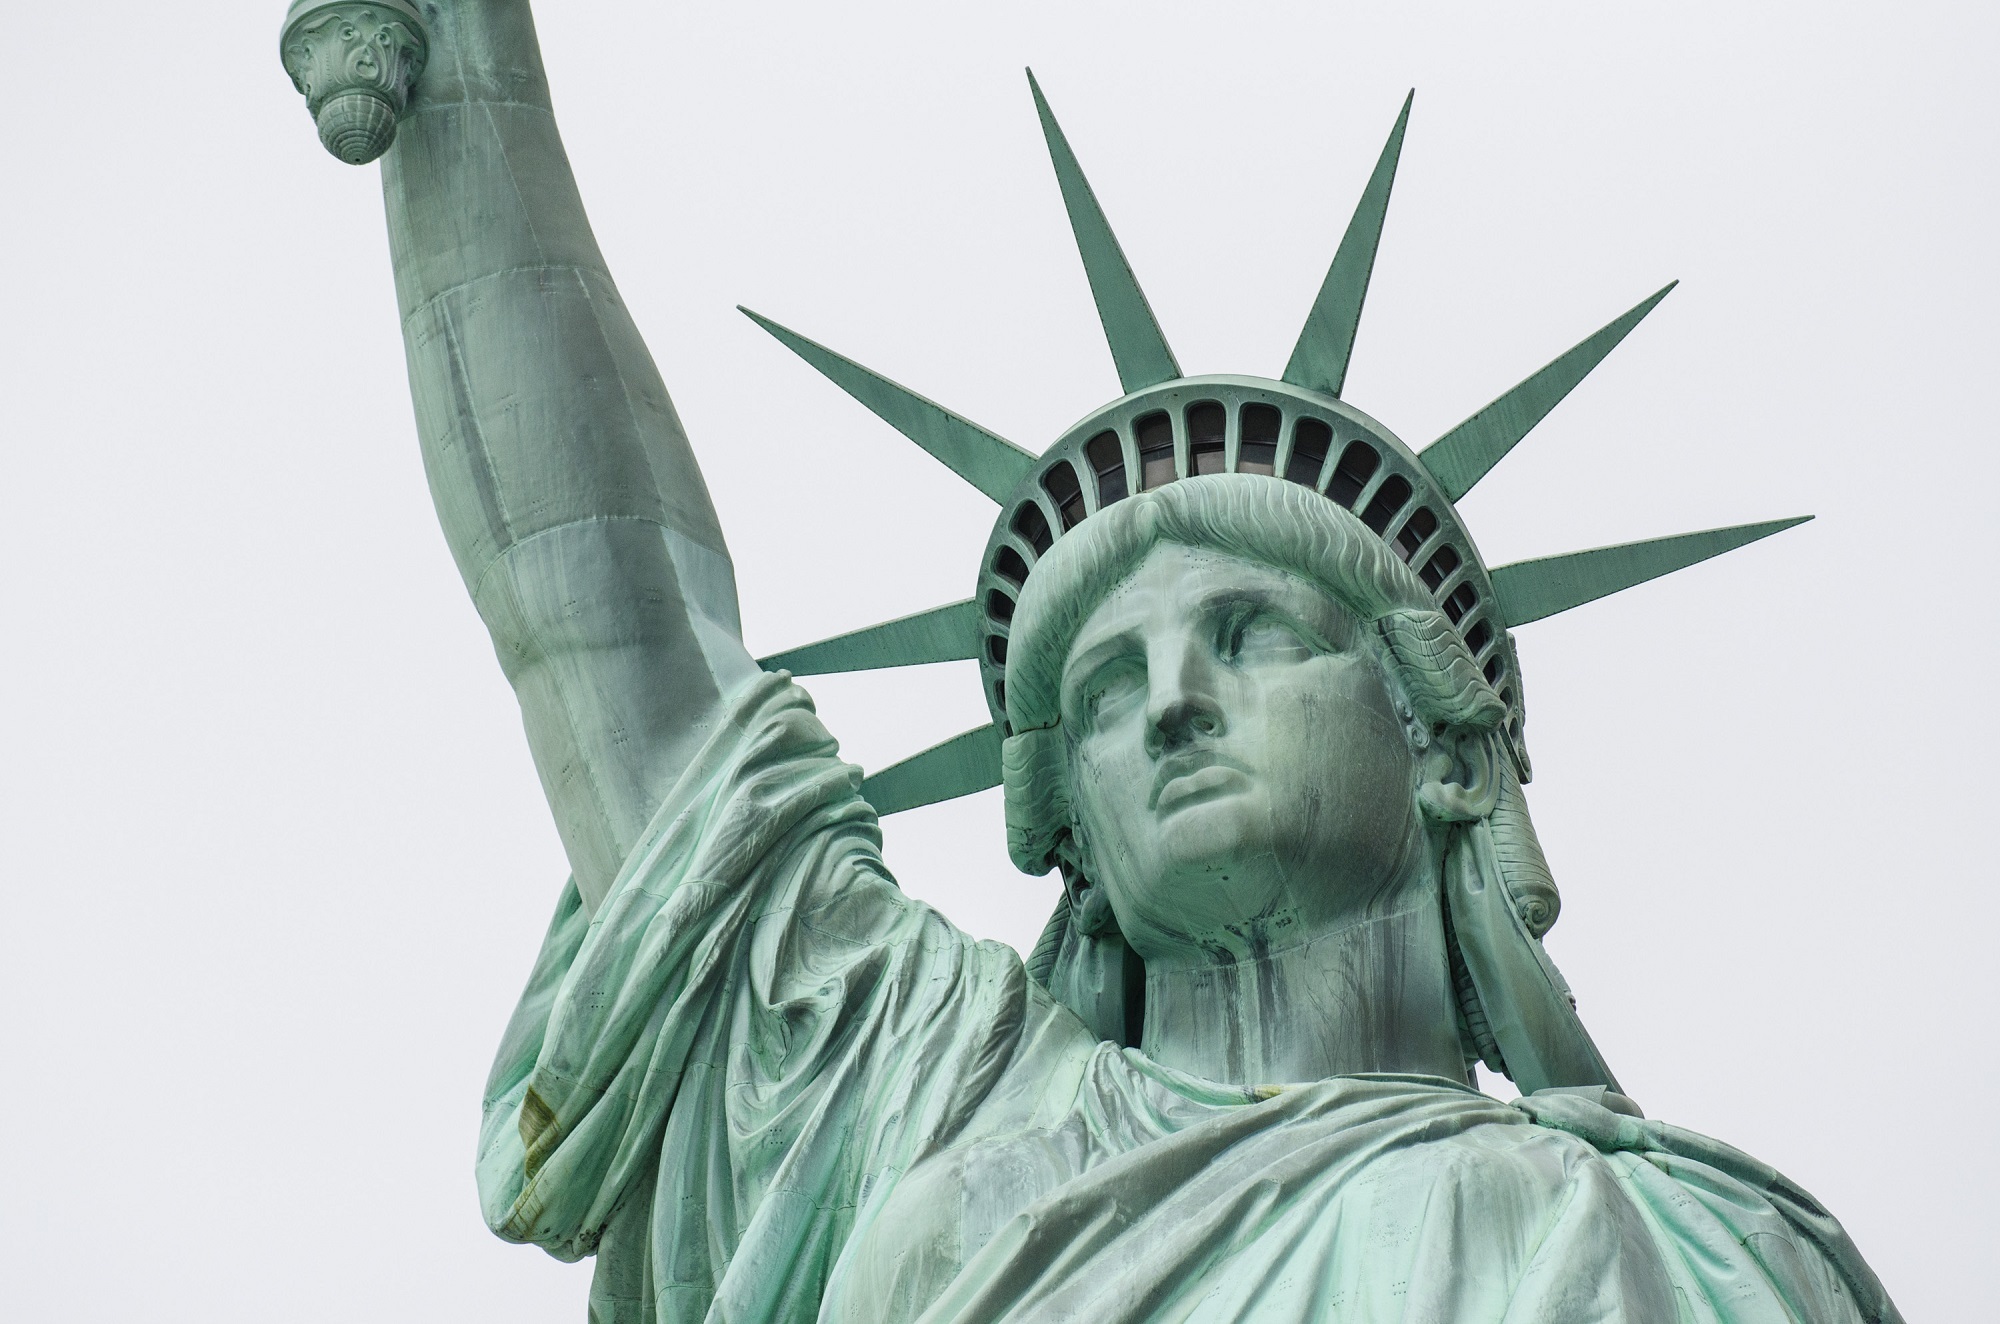
new york, manhattan, monument, statue, green, statue of liberty, symbol, nyc, america, landmark, freedom, attraction, lady, close, sculpture, art, temple, liberty, history, famous